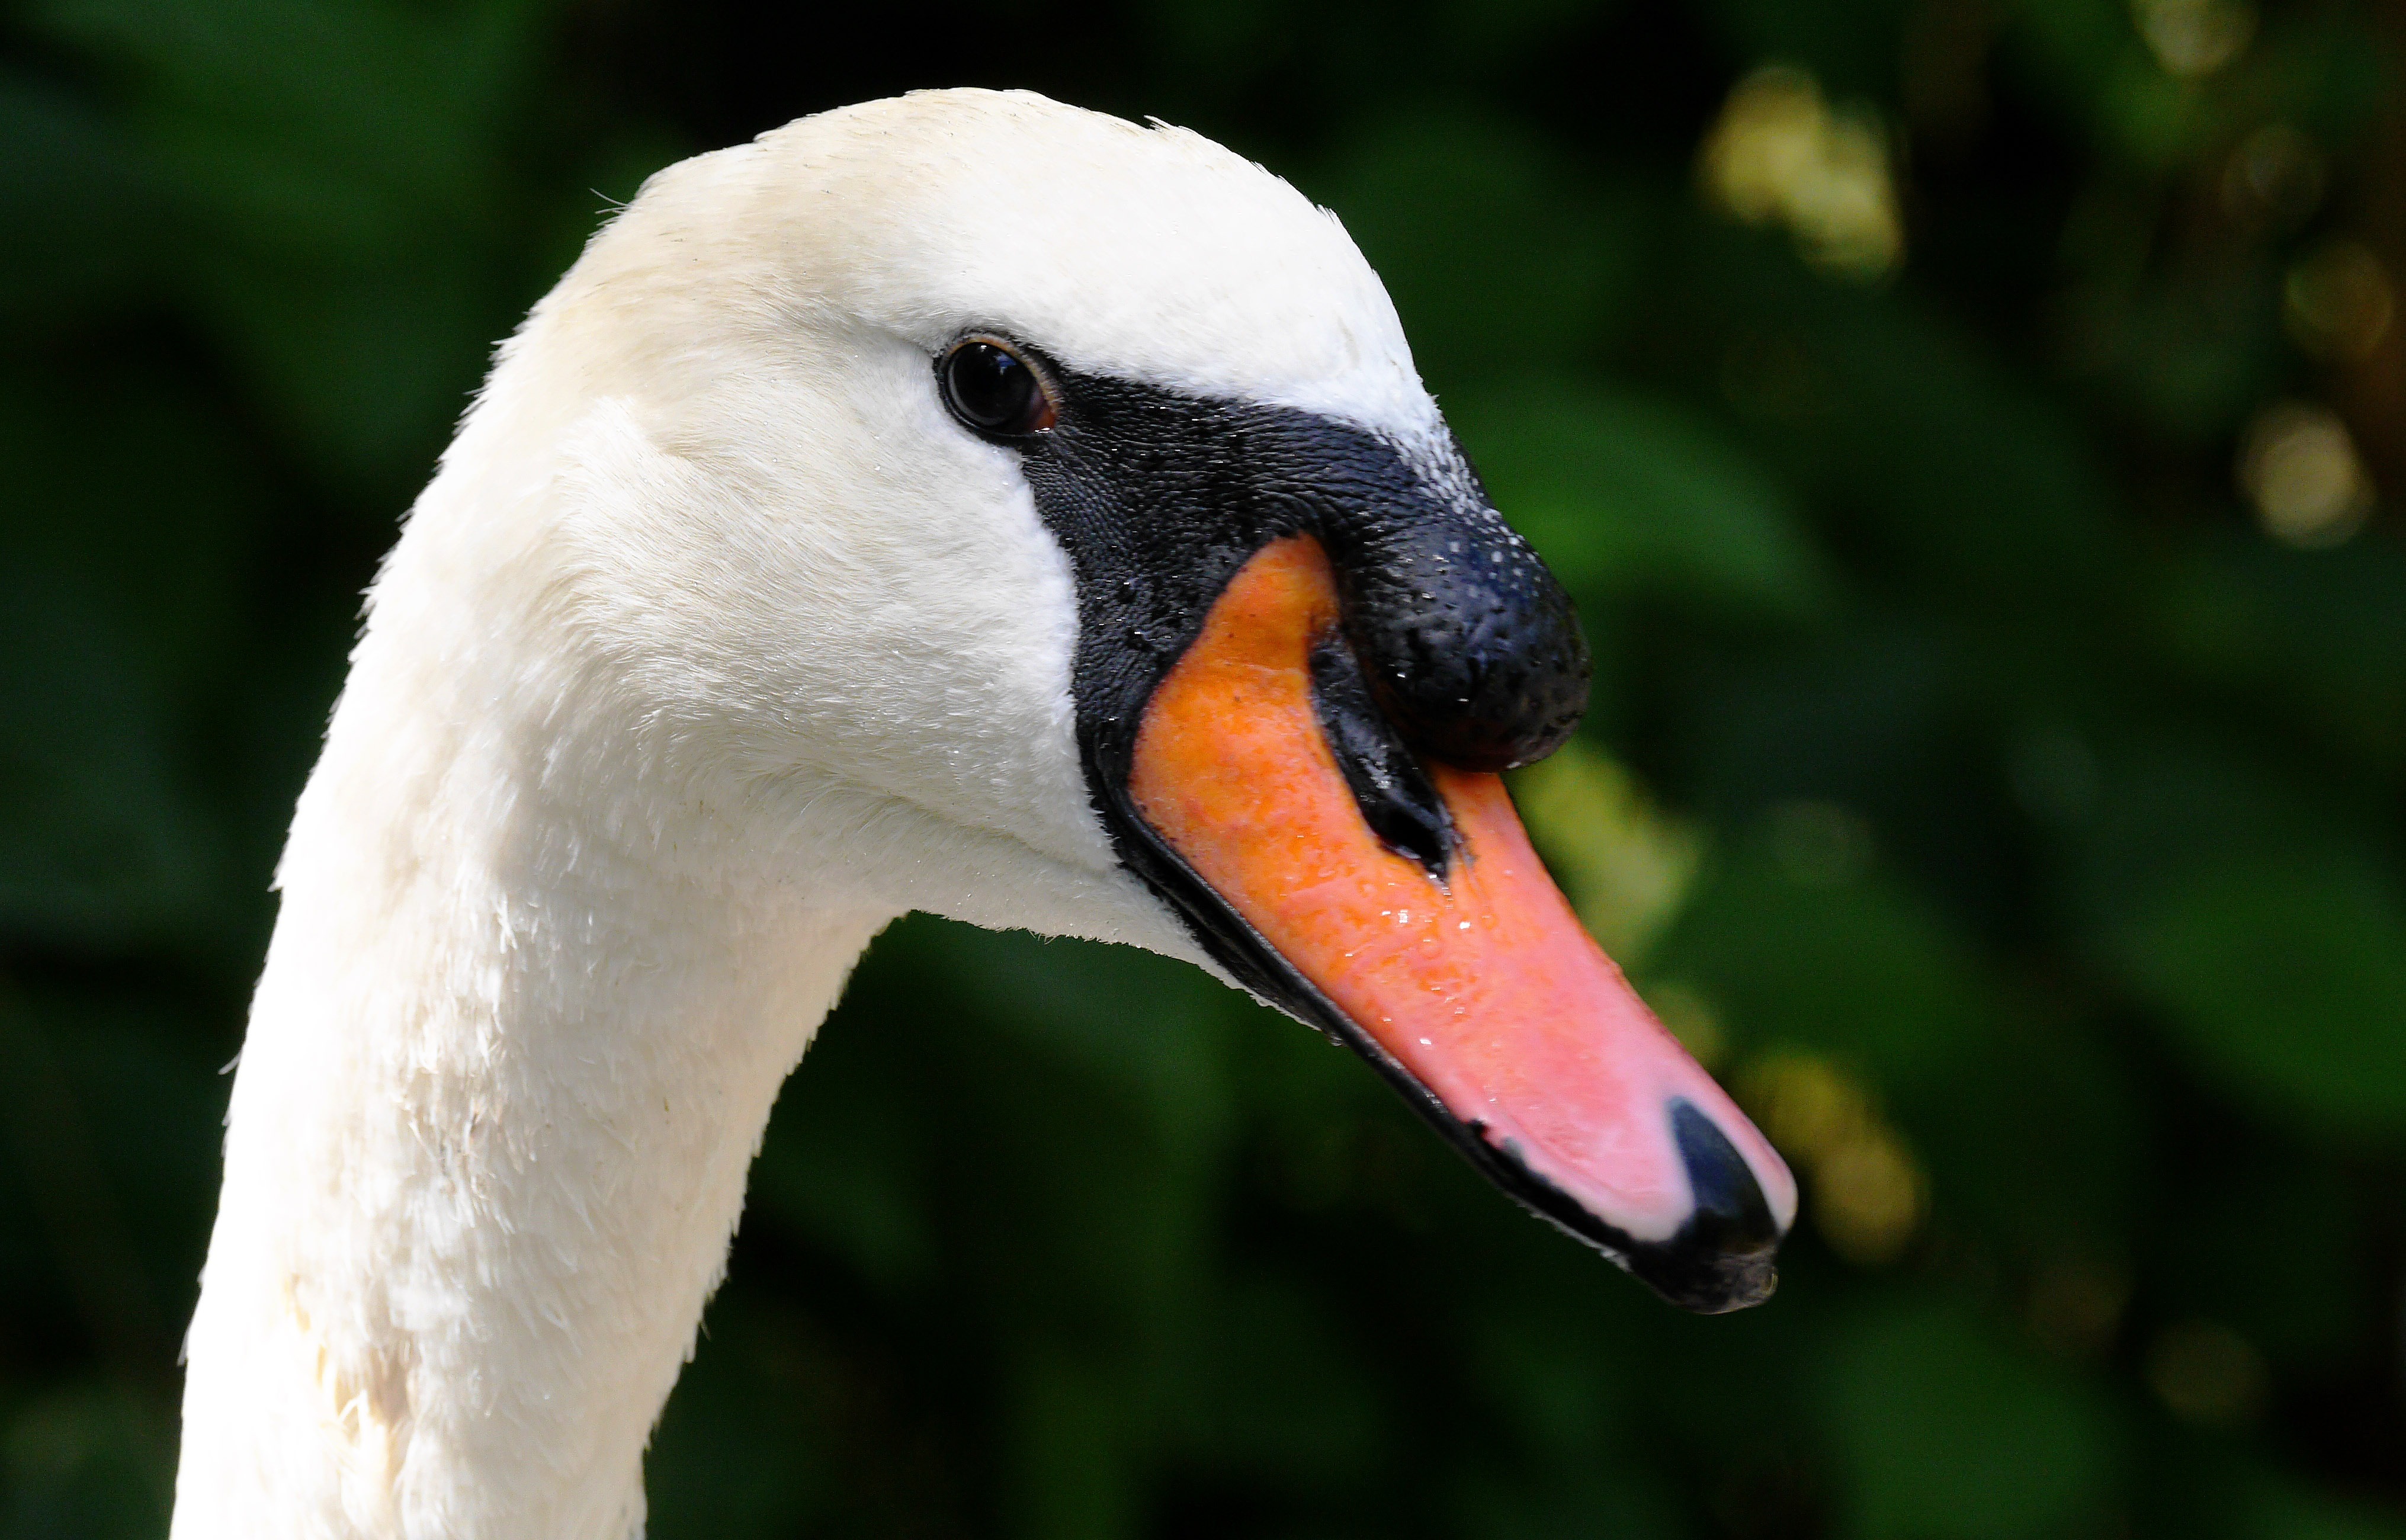
bird, wing, white, wildlife, beak, aquatic, fauna, close up, swan, neck, cygnus, vertebrate, large, bill, waterfowl, waterbird, water bird, elegance, ducks geese and swans